Monkwearmouth–Jarrow Abbey

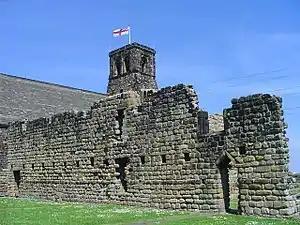
Monastery remains at Jarrow in front of St Paul's Church

In 682 the king was so pleased at the success of St Peter's that he gave Benedict land in Jarrow, where he urged him to build a second monastery This was established in 685 as St Paul's. Benedict appointed Ceolfrith as its superior, who took with him to Jarrow monks from Monkwearmouth, including the young Bede.